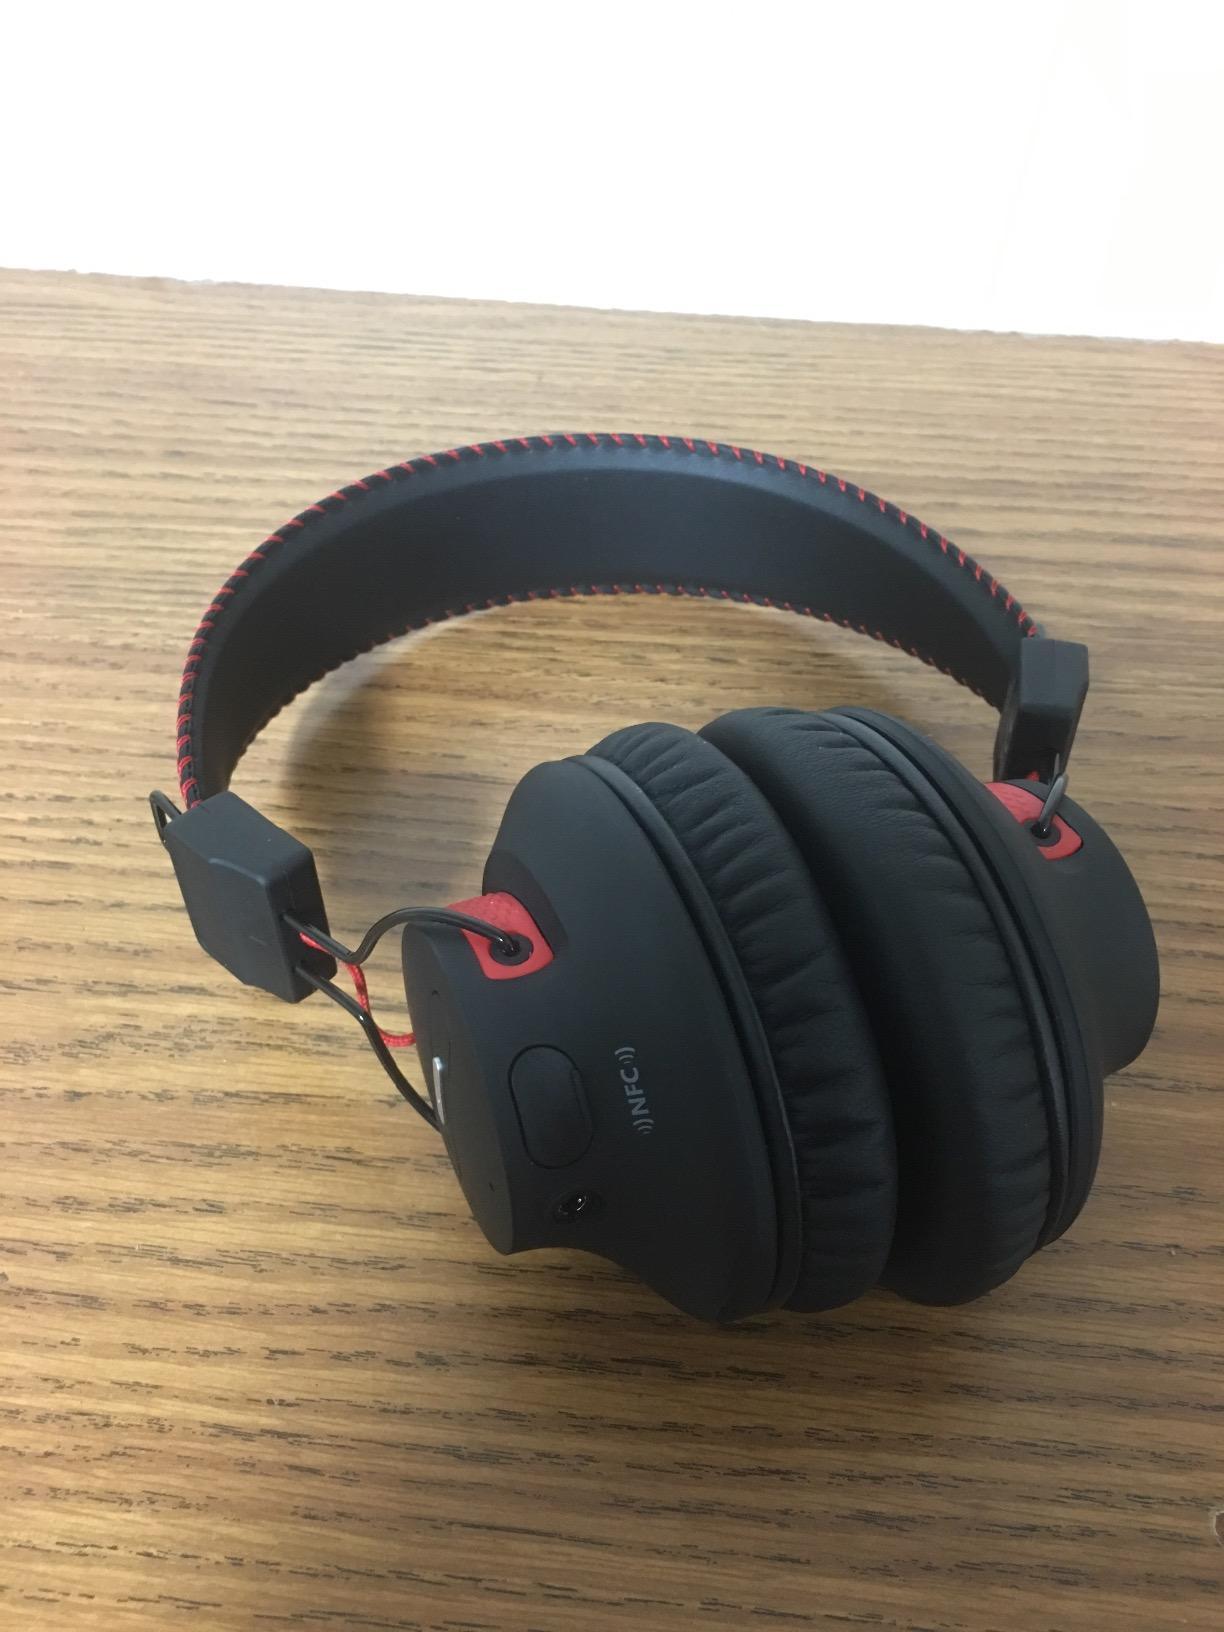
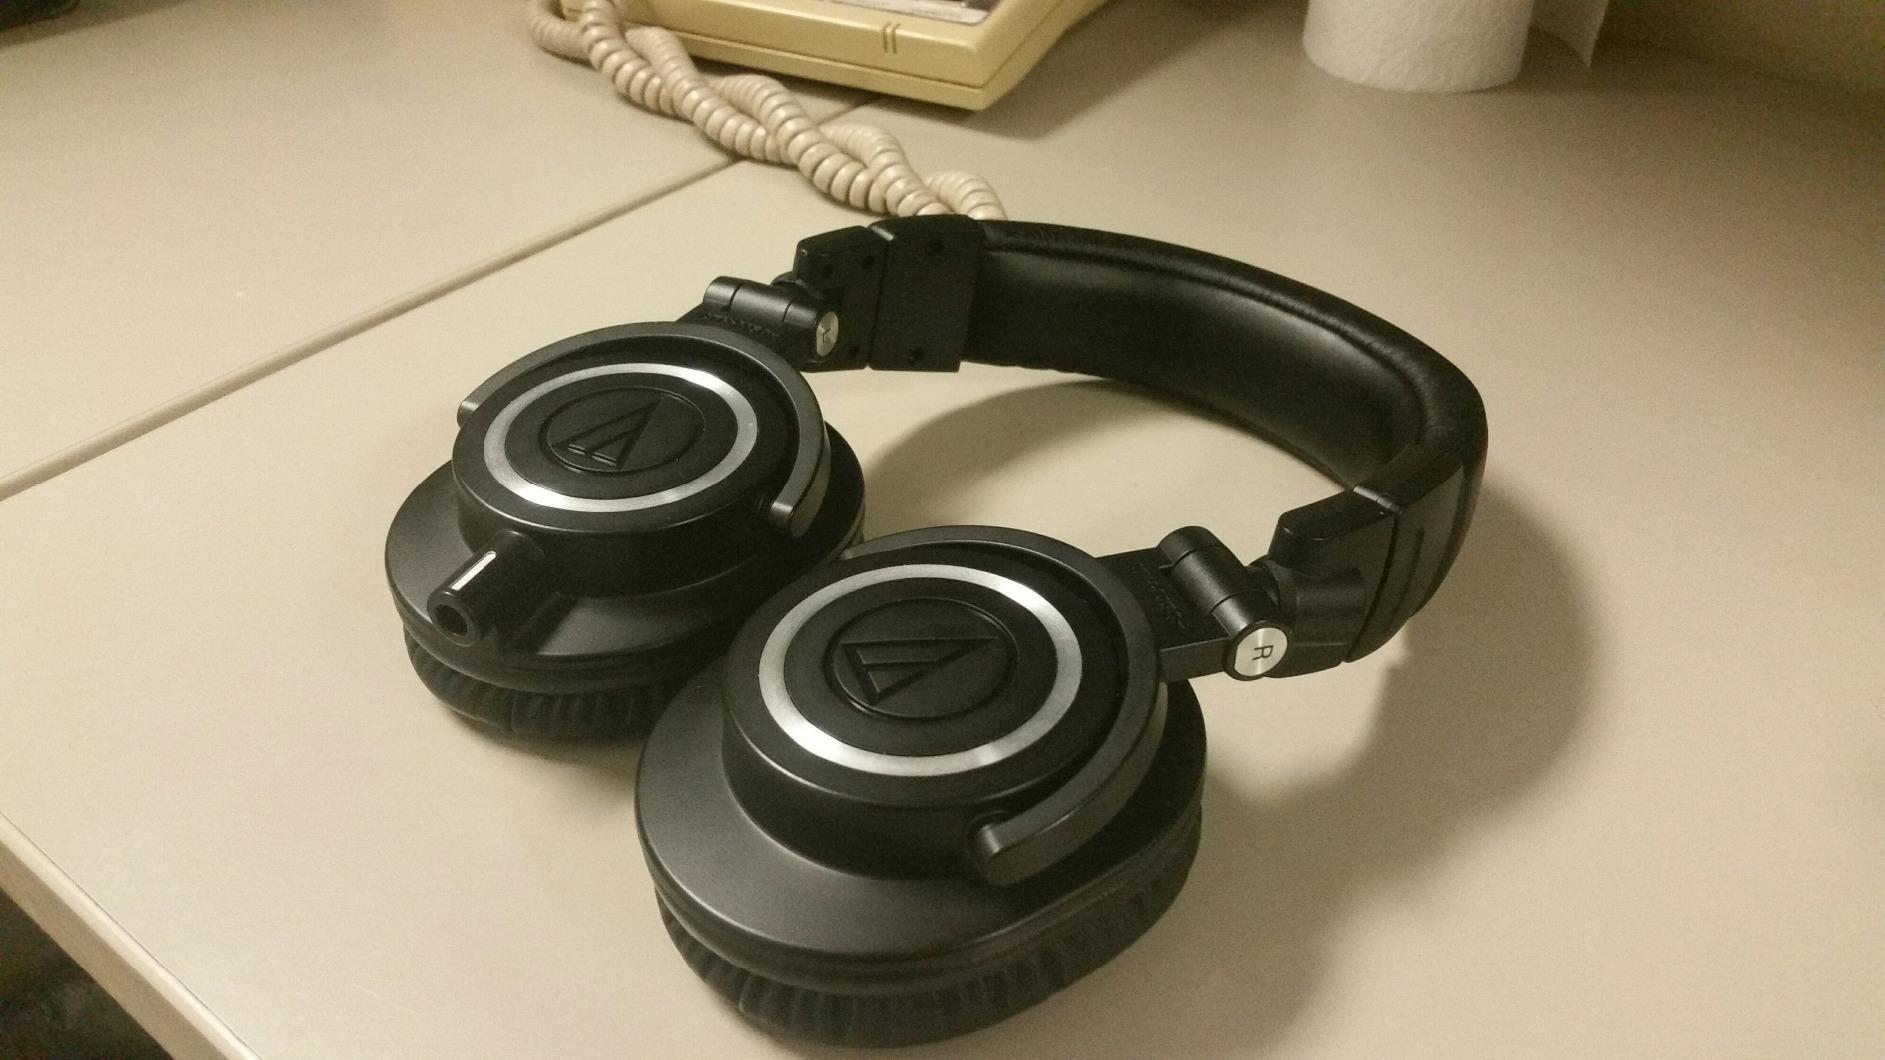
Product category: headphones
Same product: no